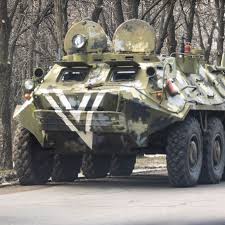
Label: BTR-80